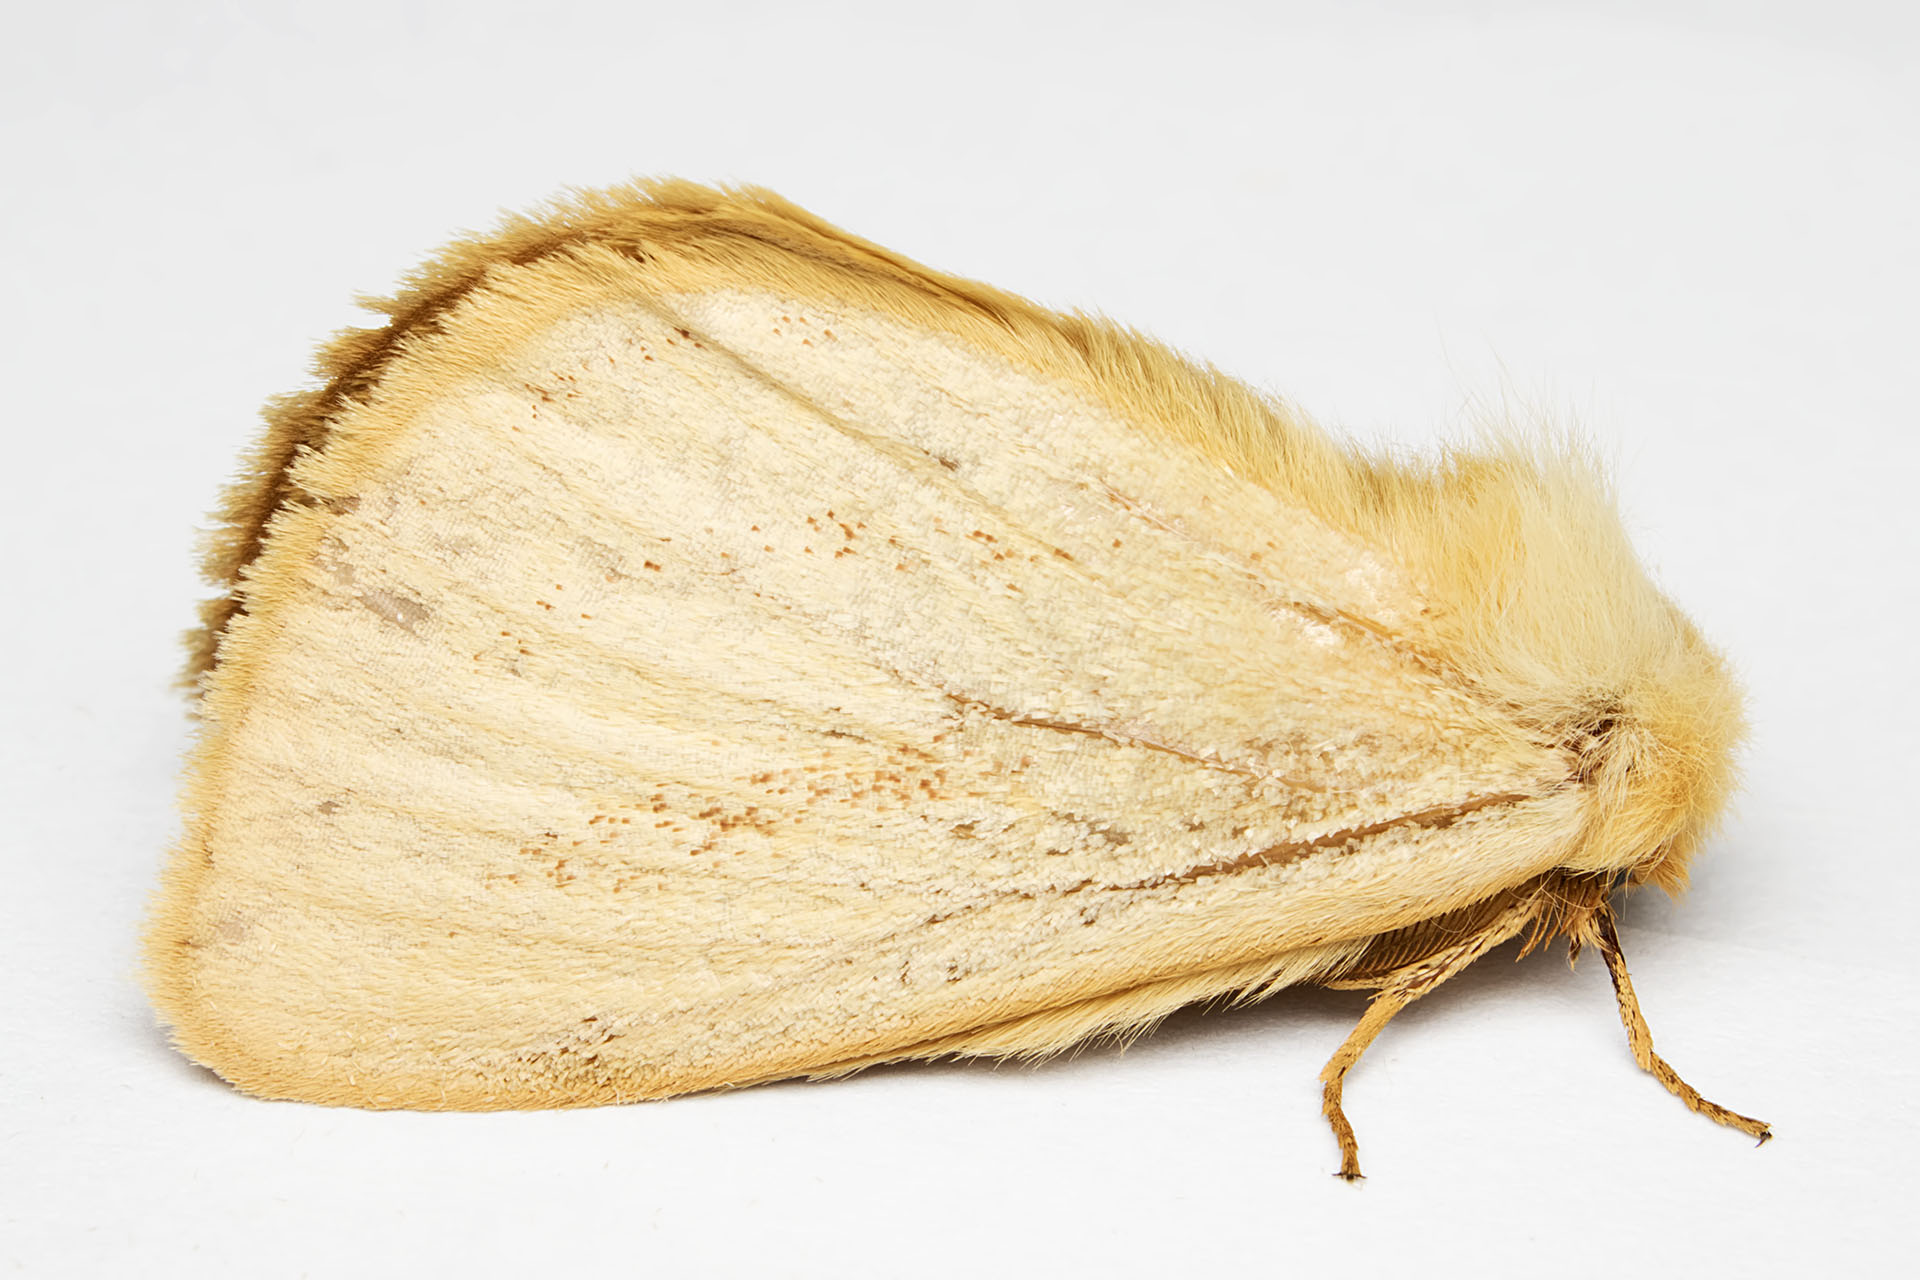
wing, wood, insect, moth, fauna, invertebrate, close up, lepidoptera, india, arthropoda, ariansuresh, skanfarmhouse, andhrapradesh, animalia, pterygota, neoptera, ditrysia, glossata, heteroneura, cossina, bombycina, mothsofindia, noctuoidea, erebidae, otherextensiontube13mm, tussockmoth, lymantriinae, perina, perinanuda, lymantriini, nationalmothweek, leucomina, macro photography, pollinator, moths and butterflies, bombycidae